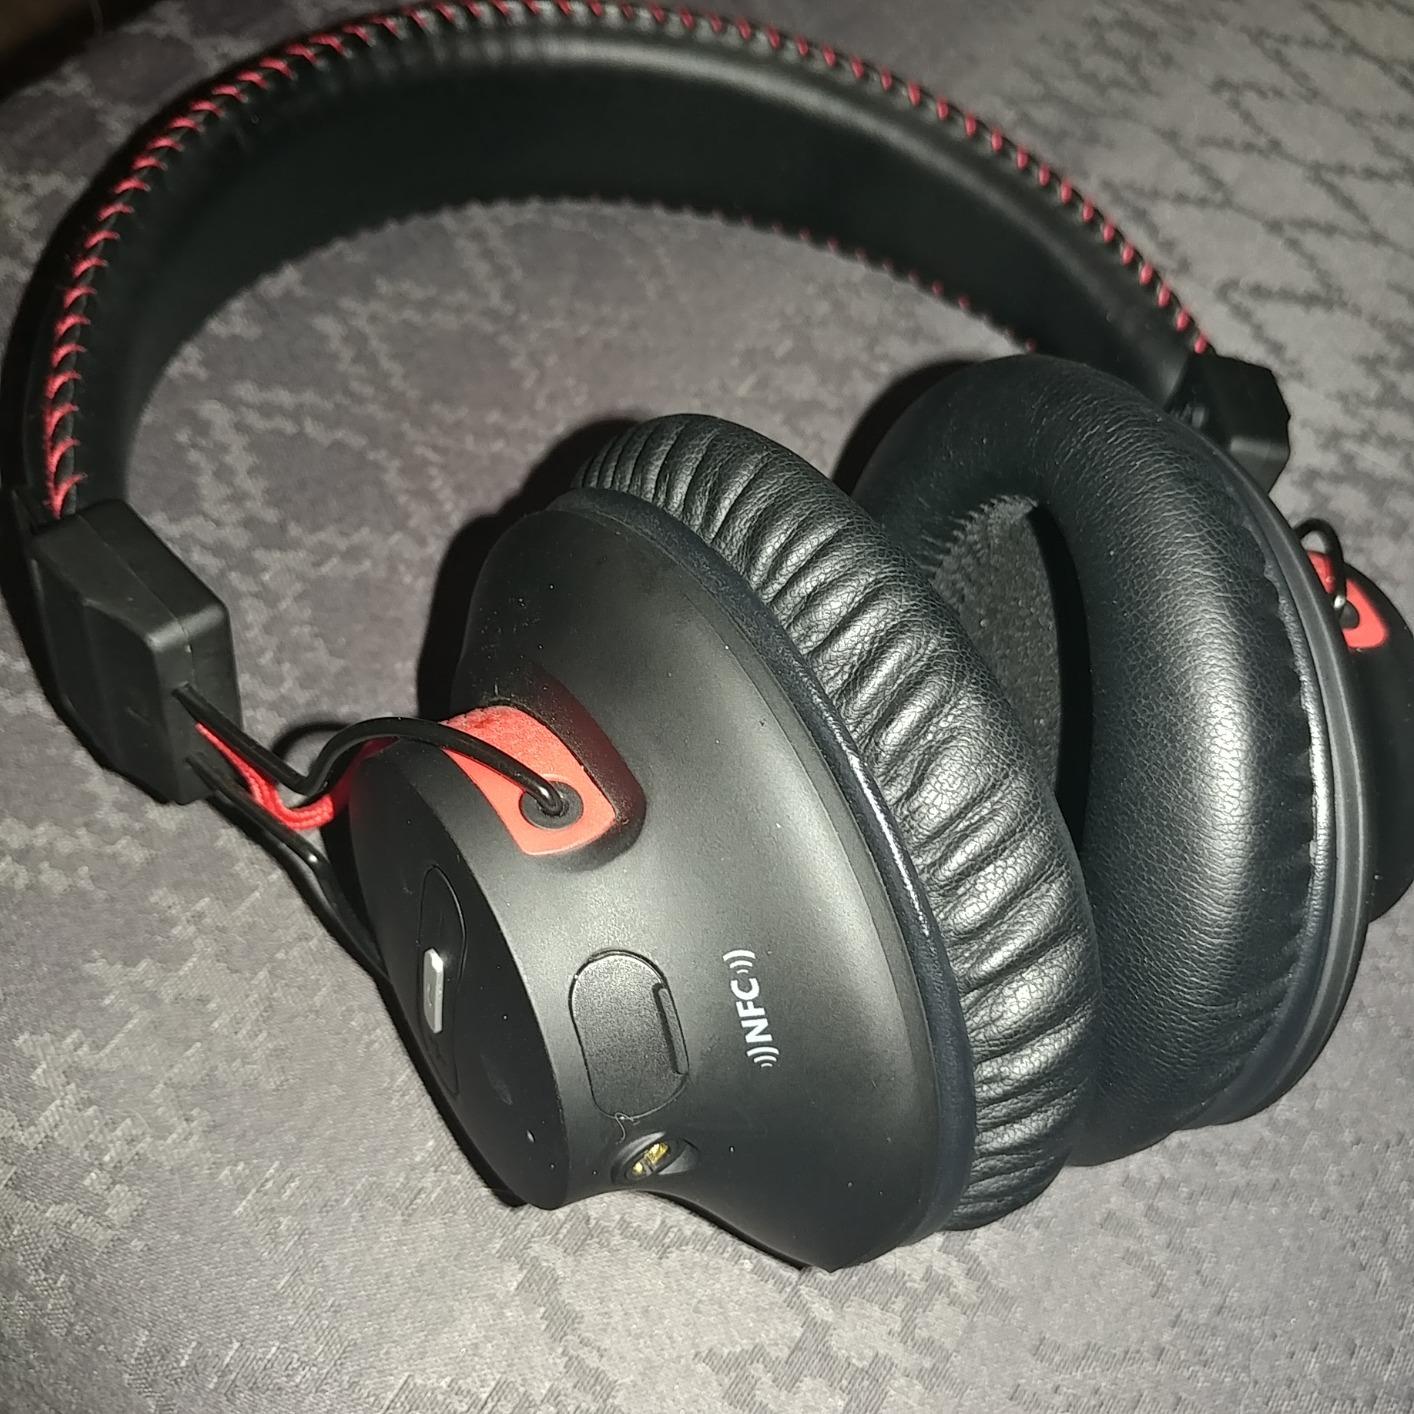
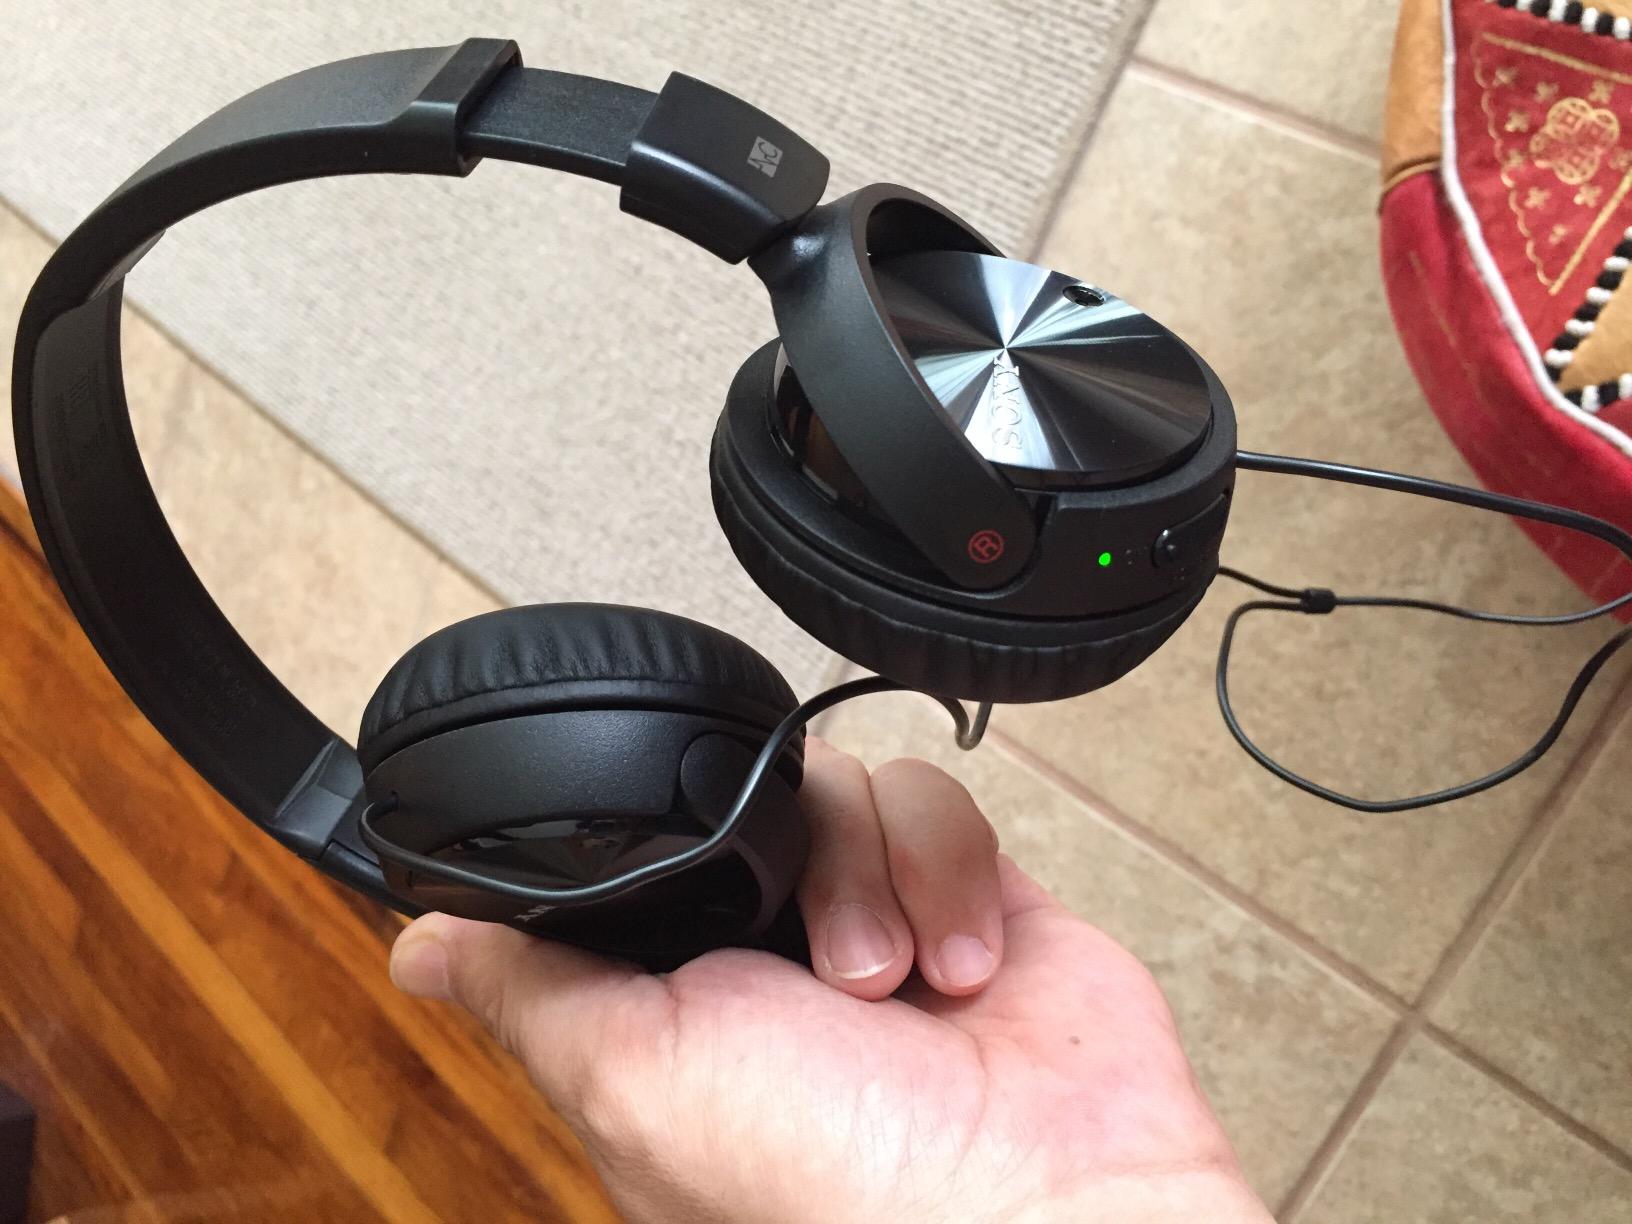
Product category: headphones
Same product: no